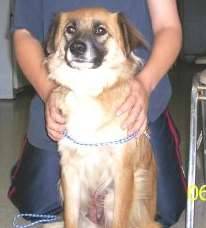
Label: dog